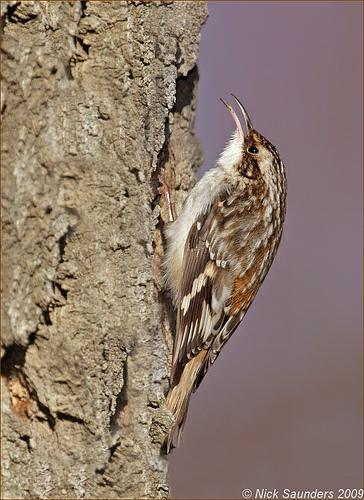
A photo of a brown creeper